Left- and right-hand traffic

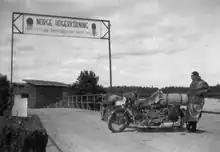
Border sign showing change of traffic direction between Sweden and Norway in 1934

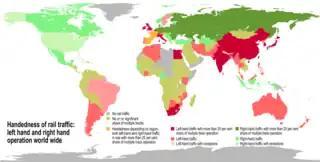
Handedness of rail traffic worldwide

After the Austro-Hungarian Empire broke up, the resulting countries gradually changed to RHT. In Austria, Vorarlberg switched in 1921, North Tyrol in 1930, Carinthia and East Tyrol in 1935, and the rest of the country in 1938. In Romania, Transylvania, the Banat and Bukovina were LHT until 1919, while Wallachia and Moldavia were already RHT. Partitions of Poland belonging to the German Empire and the Russian Empire were RHT, while the former Austrian Partition changed in the 1920s. Croatia-Slavonia switched on joining the Kingdom of Yugoslavia in 1918, although Istria and Dalmatia were already RHT. The switch in Czechoslovakia from LHT to RHT had been planned for 1939, but was accelerated by the start of the German occupation of Czechoslovakia that year.